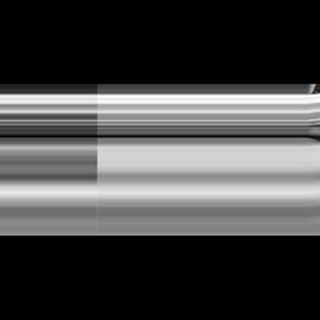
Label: sugarcane_yellow_leaf_disease